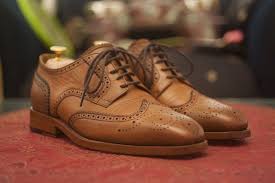
Label: Brogue